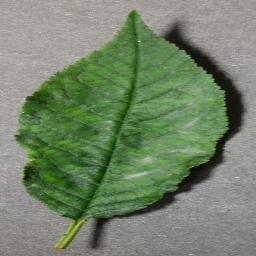
Label: Cherry___Powdery_mildew